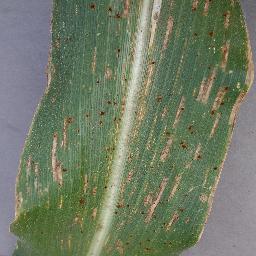
Label: Corn_(Maize)___Gray_Leaf_Spot_(Cercospora)